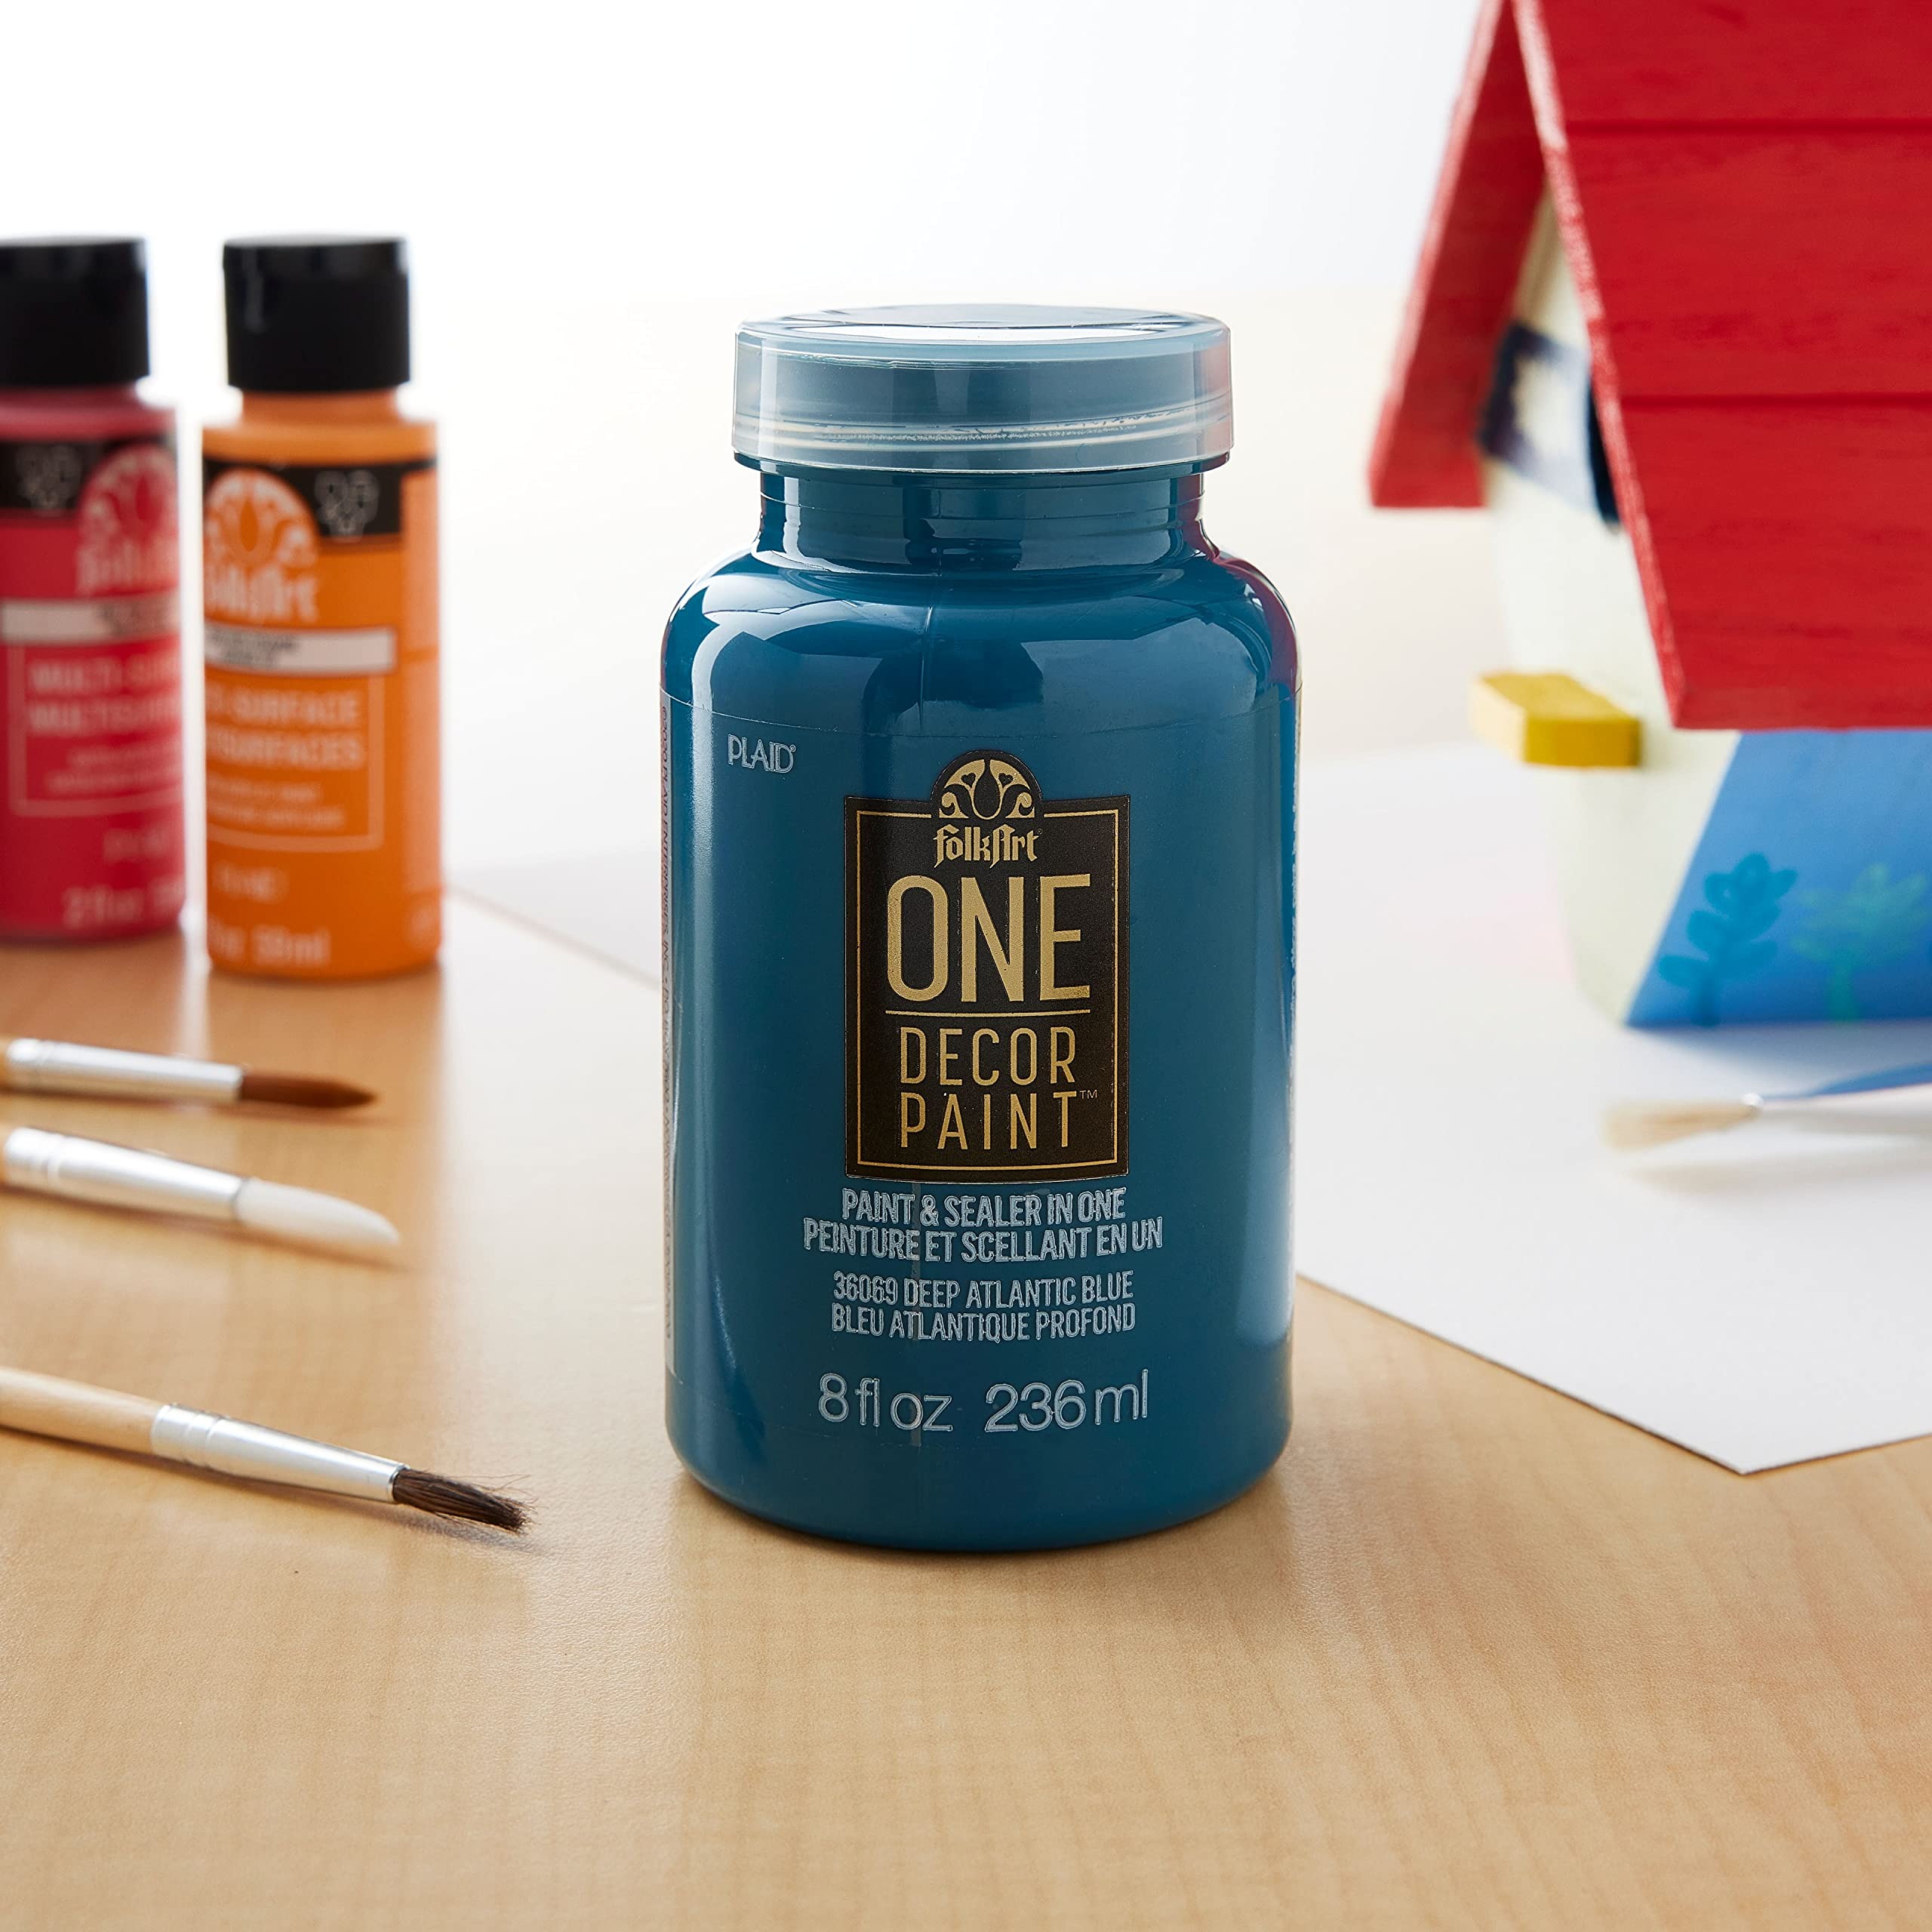
Item Name: 12 Pack: FolkArt® One Décor Paint™, 8oz.
Bullet Point 1: Create sophisticated home décor projects in just one step with FolkArt One Décor Paint—a two-in-one paint and sealer. This unique formula has a creamy consistency that dries to a smooth, eggshell finish.
Bullet Point 2: Available in multiple colors. 8 fl. oz. (236 mL) jar size. 12 jars. Eggshell finish. Water based. Nontoxic.
Product Description: Create sophisticated home décor projects in just one step with FolkArt One Décor Paint—a two-in-one paint and sealer. This unique formula has a creamy consistency that dries to a smooth, eggshell finish.
Value: 12.0
Unit: Count

Price: 86.09